Finnish hip-hop

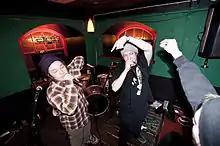
Rappers Are & Stepa

Finnish hip hop or rap or ("suomirap, rap") is a variant of hip hop music from Finland. The rapping (räppääminen) is mainly done in Finnish. Many rappers use Helsinki slang words; general slang and Finnish dialects are used too by some artists. Many early rappers used English. Some Finnish rap was already recorded in the early 1980s and some popular artists 1990s but it was not until the 2000s that it finally reached mainstream popularity.